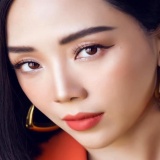
ca sĩ Tóc Tiên